Celestines

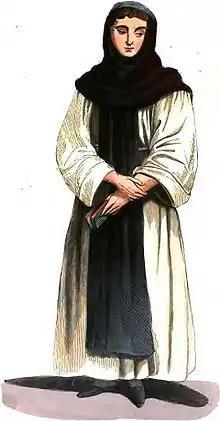
Religious habit of the Celestine Order (18th century image).

The Celestines were a Roman Catholic monastic order, a branch of the Benedictines, founded in 1244. At the foundation of the new rule, they were called Hermits of St Damiano, or Moronites (or Murronites), and did not assume the appellation of Celestines until after the election of their founder, Peter of Morone (Pietro Murrone), to the Papacy as Celestine V. They used the post-nominal initials O.S.B. Cel. The last house closed in 1785.